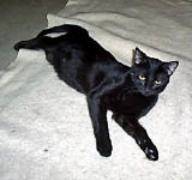
Label: cat